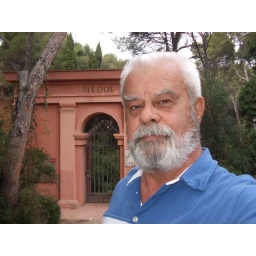
Medol was the rock quarry where they obtained the stone to construct the aquaduct (Bridge of the Devil) near by.